History of Cleveland Clinic

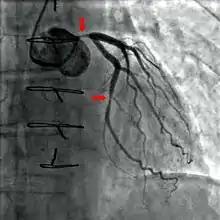
Cine-coronary angiography was developed at Cleveland Clinic by F. Mason Sones, MD, in the late 1950s.

Crile and Lower relinquished their administrative duties in 1941. In 1942 Cleveland Clinic's Naval Reserve Unit, which included George Crile, Jr., MD, son of one of the founders, established a mobile hospital in New Zealand to treat wounded from the Guadalcanal Campaign.